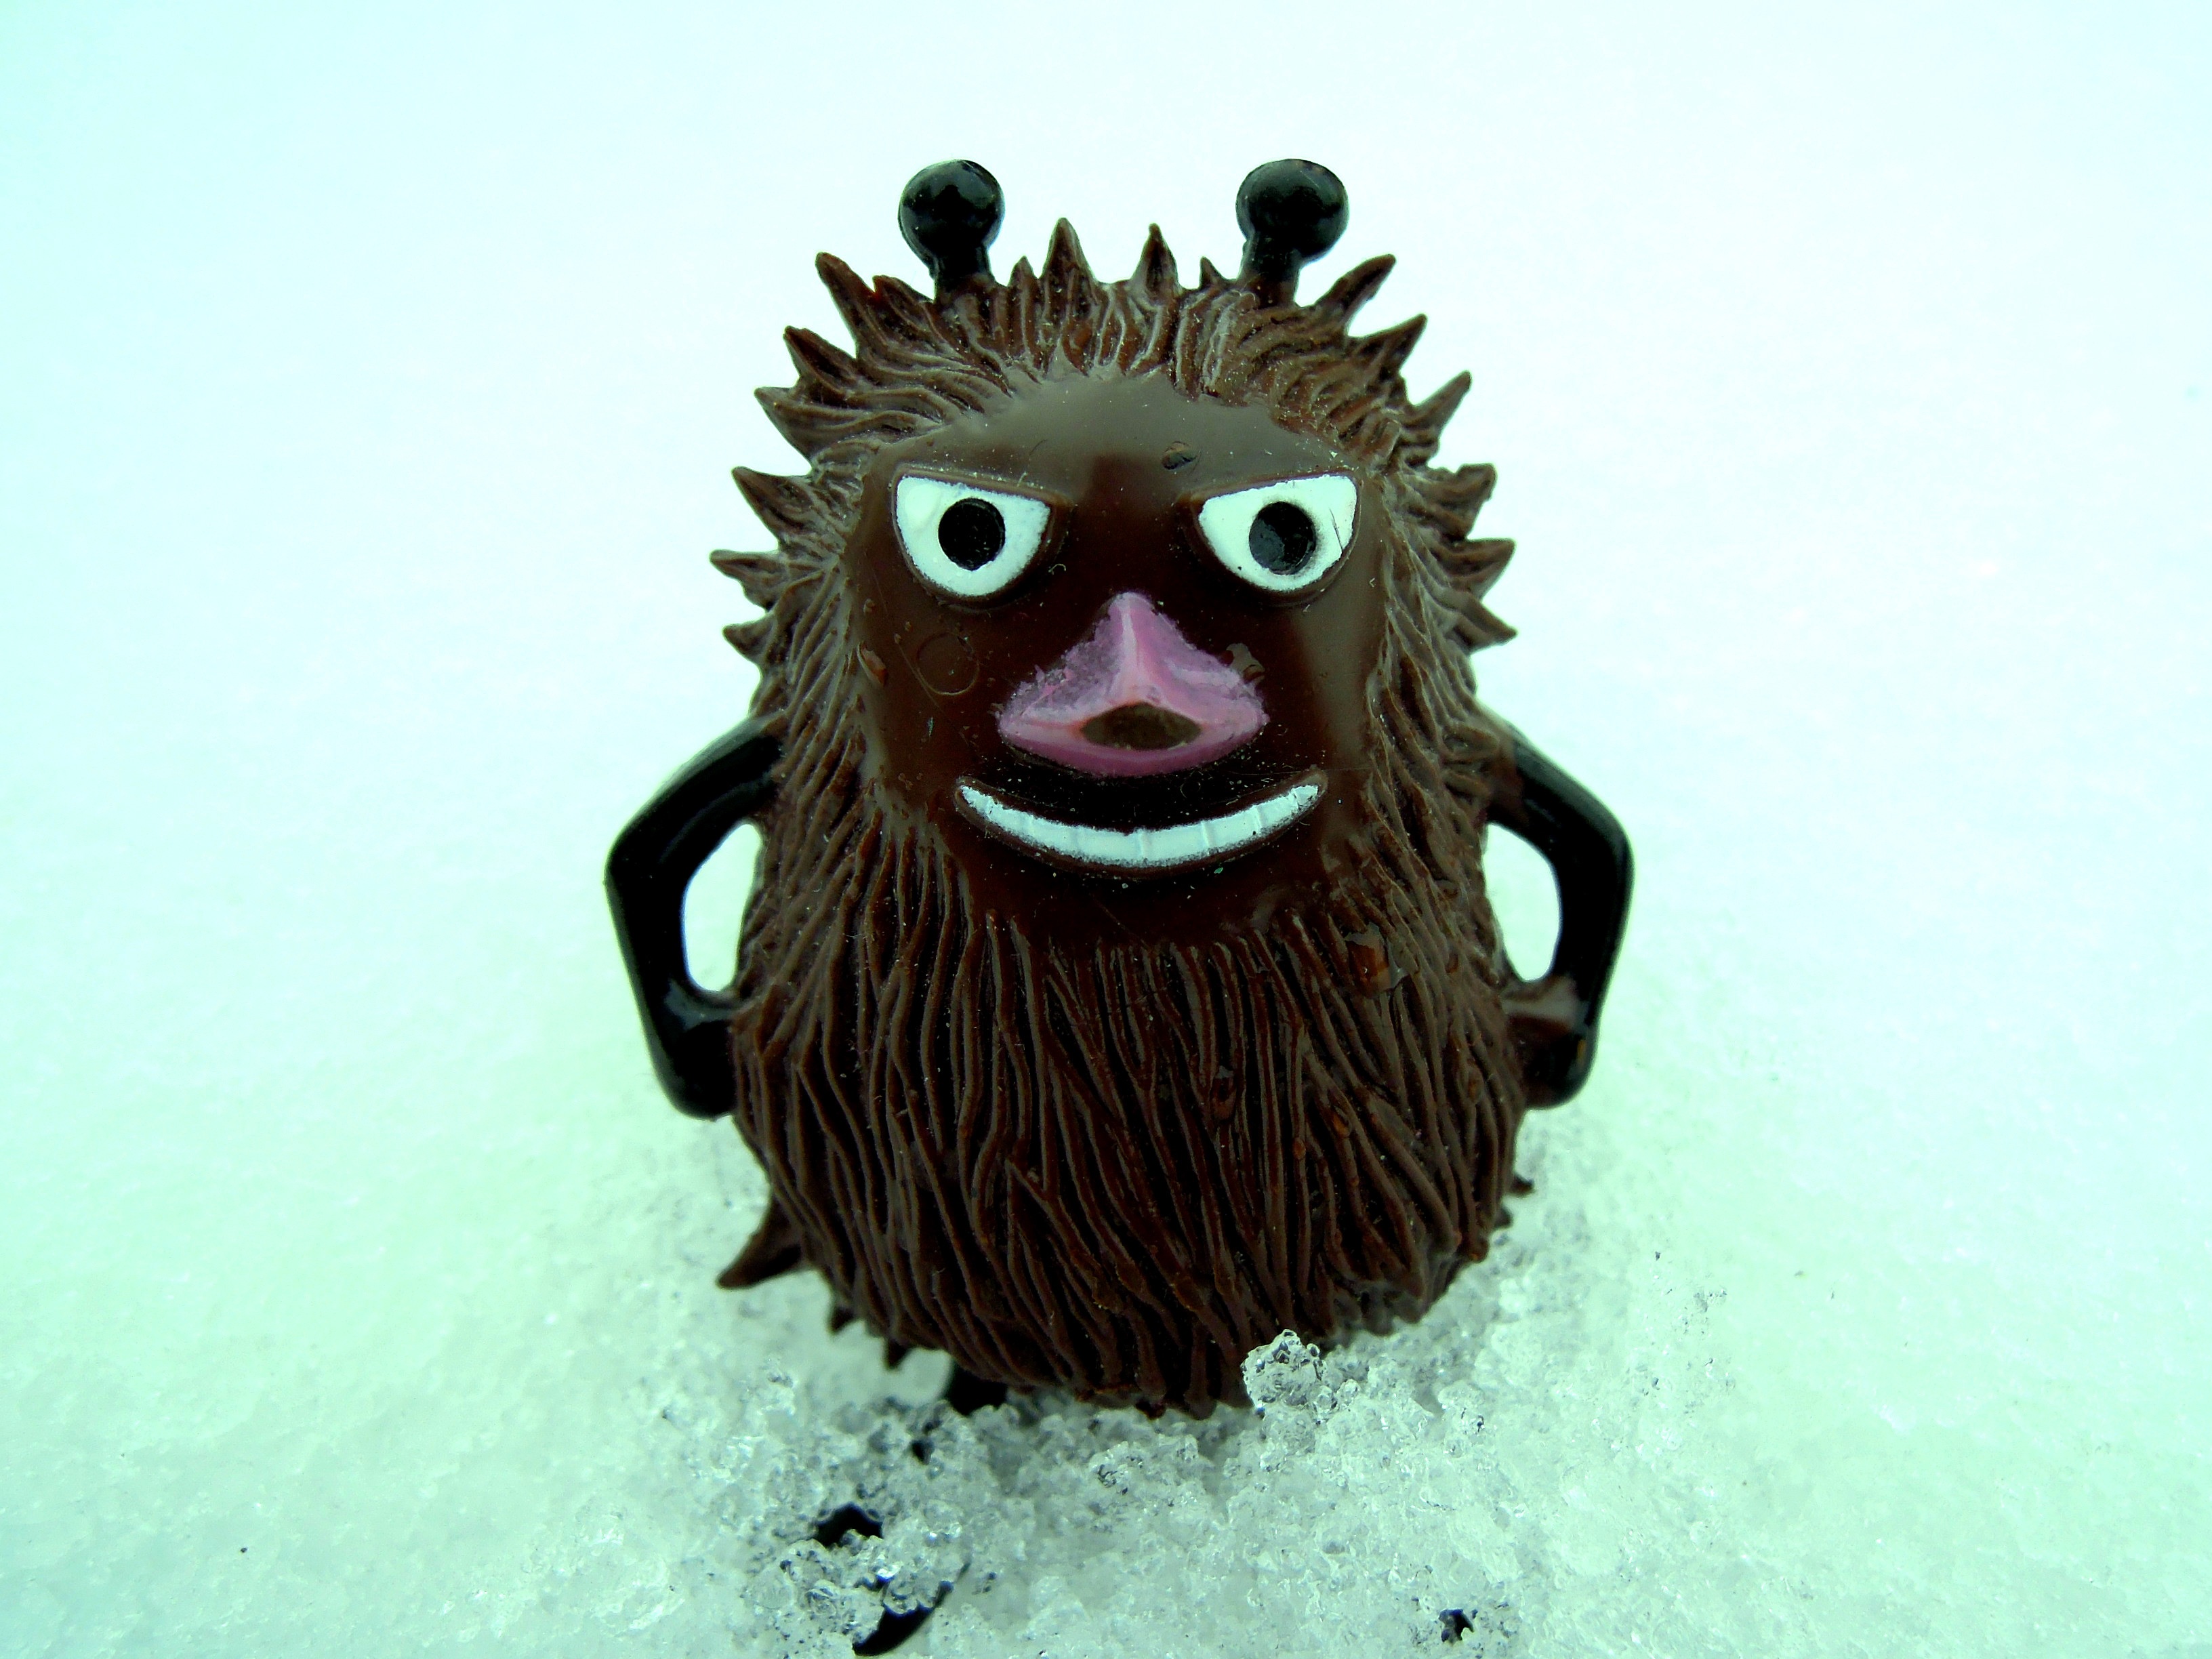
snow, cold, toy, crust, snout, hedgehog, finnish, organism, stinky, moomin, moomin valley, tove jansson, fairy tale character